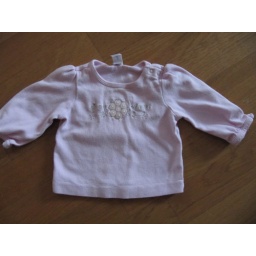
Used - BAby Gap - cotton shirt in light pink - chf 4